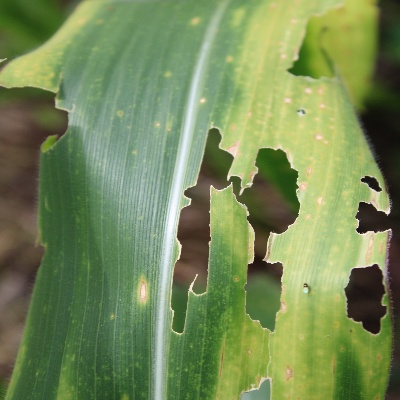
Crop: Maize
Condition: leaf spot